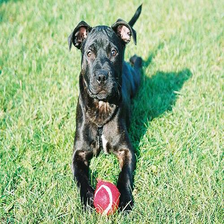
Species: dog
Breed: staffordshire bull terrier